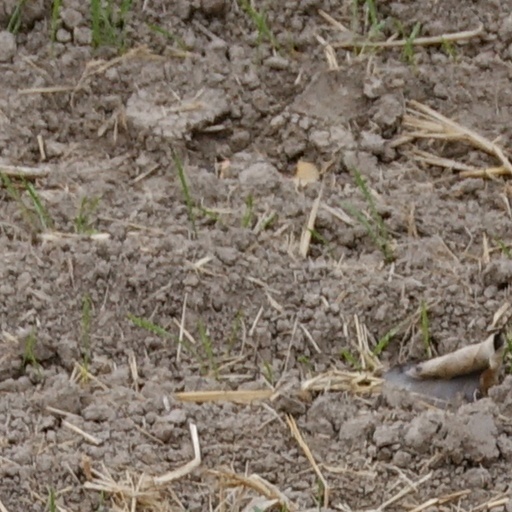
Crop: wheat